The Doors

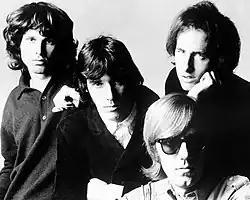
The Doors 1966: Jim Morrison (left), John Densmore (center), Robby Krieger (right), and Ray Manzarek (seated)

The Doors were an American rock band formed in Los Angeles in 1965, comprising vocalist Jim Morrison, keyboardist Ray Manzarek, guitarist Robby Krieger, and drummer John Densmore. They were among the most influential and controversial rock acts of the 1960s, primarily due to Morrison's lyrics and voice, along with his erratic stage persona and legal issues. The group is widely regarded as an important figure of the era's counterculture.